Mark DeLoura

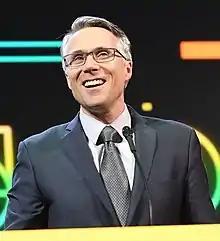
DeLoura at the Game Developers Choice Awards 2017

Mark A. DeLoura (born 1969 or 1970) is a video gaming advocate and an author. He served as the Senior Advisor for Digital Media for the White House Office of Science and Technology Policy (OSTP), he was Editor in Chief of "Game Developer" magazine, and he has held various gaming-related positions at major companies including Sony, Nintendo, Ubisoft, THQ, and Google.